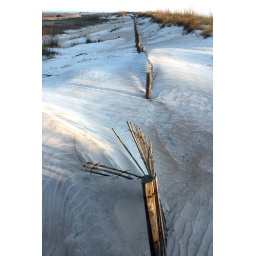
white sand dunes in st. augustine